Elephant Island

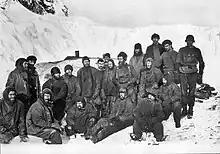
Elephant Island party, 1916

The barren island supports no native terrestrial flora or fauna, although seasonal colonies of chinstrap, gentoo and macaroni penguins congregate in their thousands to mate and breed during warmer periods. Other seabirds found on the island include the Antarctic shag and tern, brown skua, Cape petrel, giant petrel, kelp gull, snowy sheathbill and Wilson's storm-petrel.